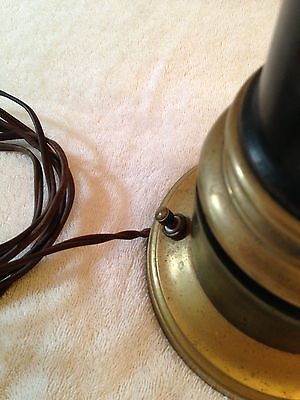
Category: lamp